Bitter Sweet (1933 film)

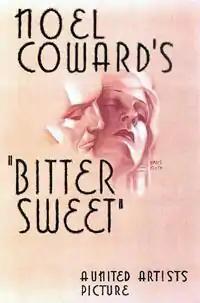
Theatrical release poster

Bitter Sweet is a British musical romance film directed by Herbert Wilcox and released by United Artists in 1933. It was the first film adaptation of Noël Coward's 1929 operetta "Bitter Sweet". It starred Anna Neagle and Fernand Gravey, with Ivy St. Helier reviving her stage role as Manon. It was made at British and Dominion's Elstree Studios and was part of a boom in operetta films during the 1930s.